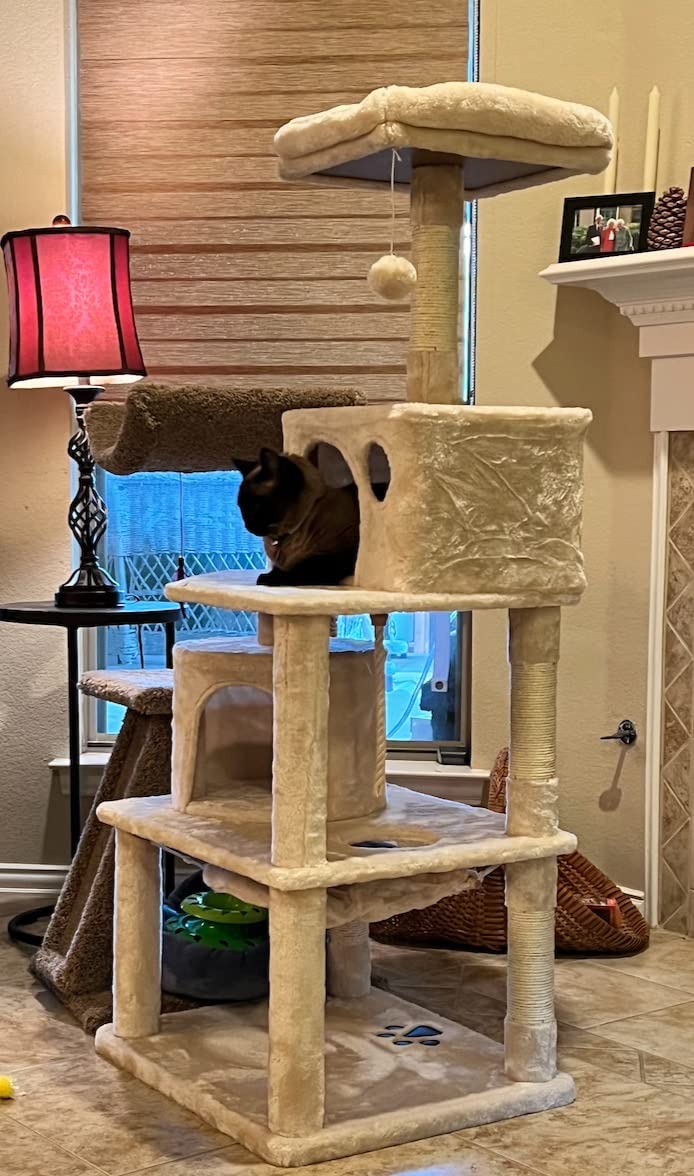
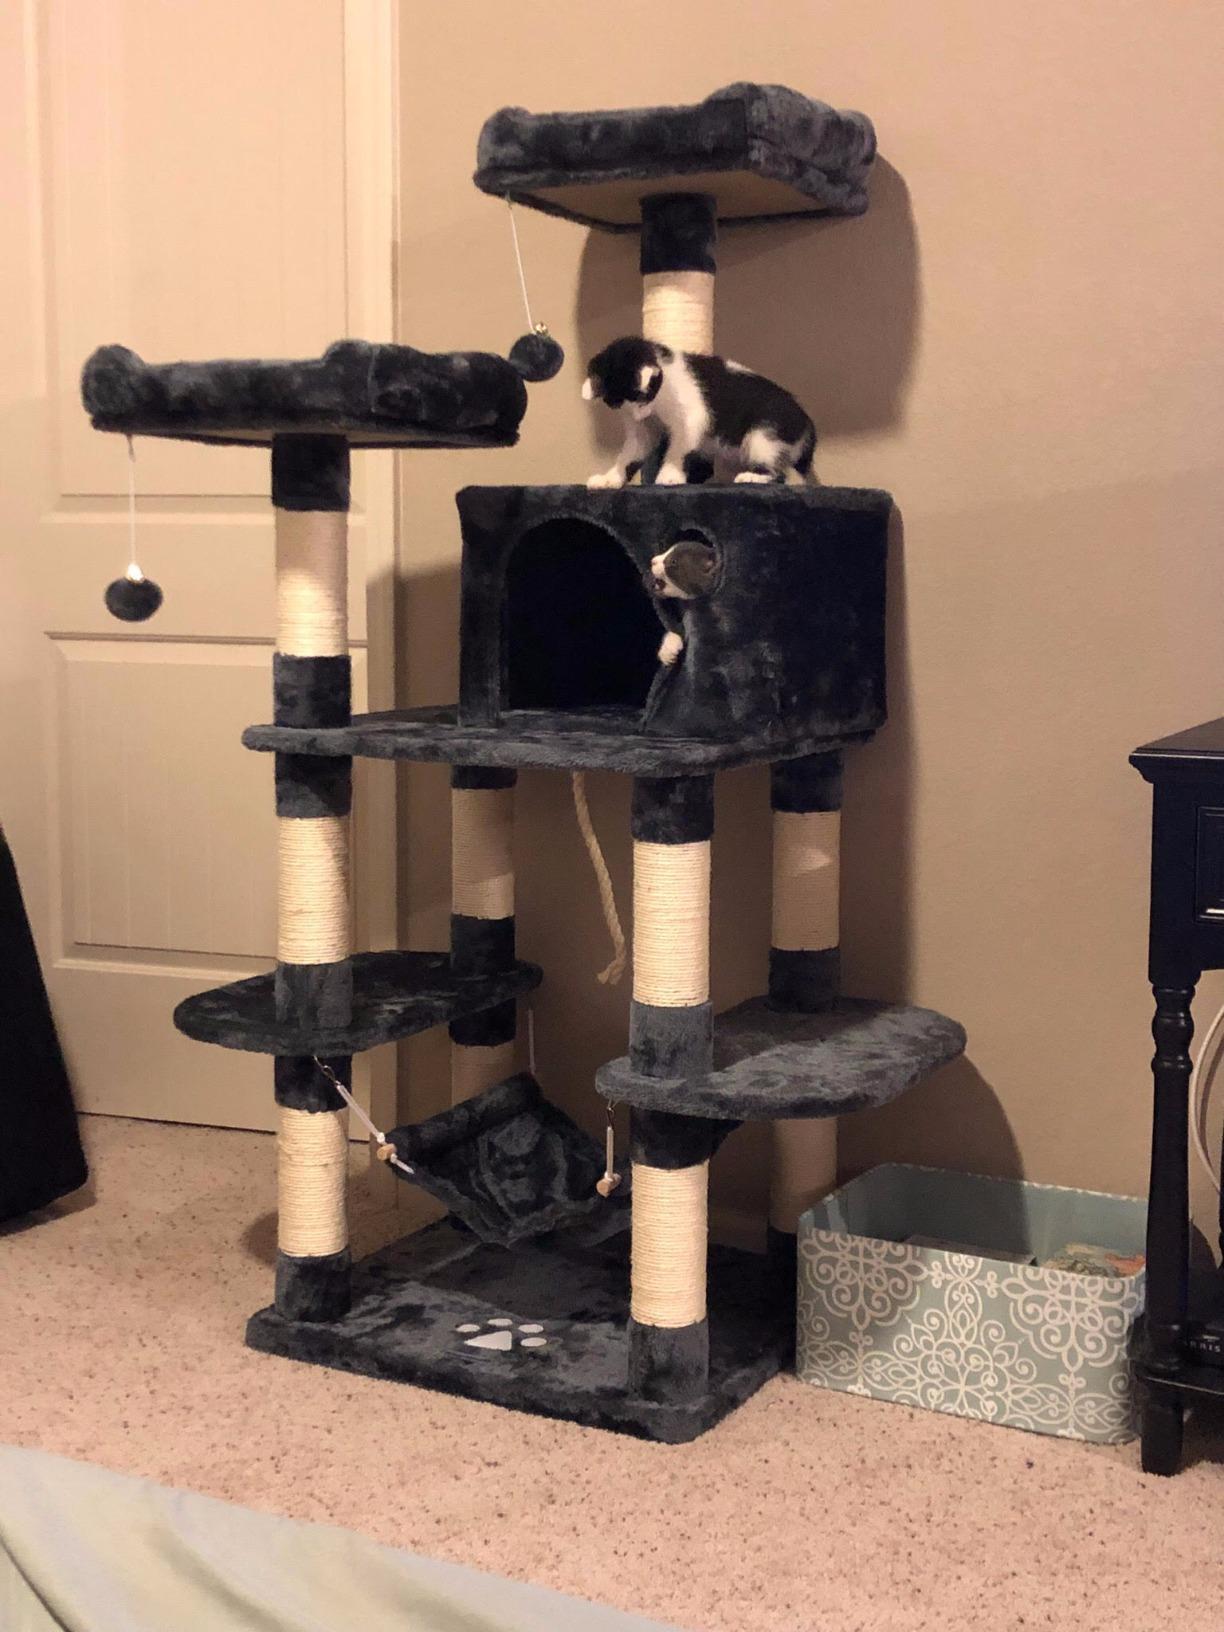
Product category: items_cat tree
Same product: no